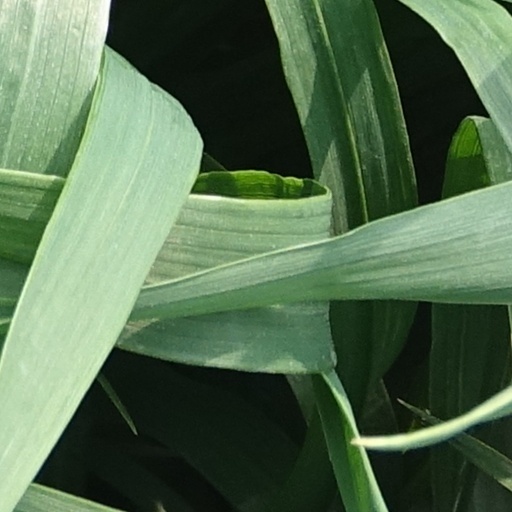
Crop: wheat